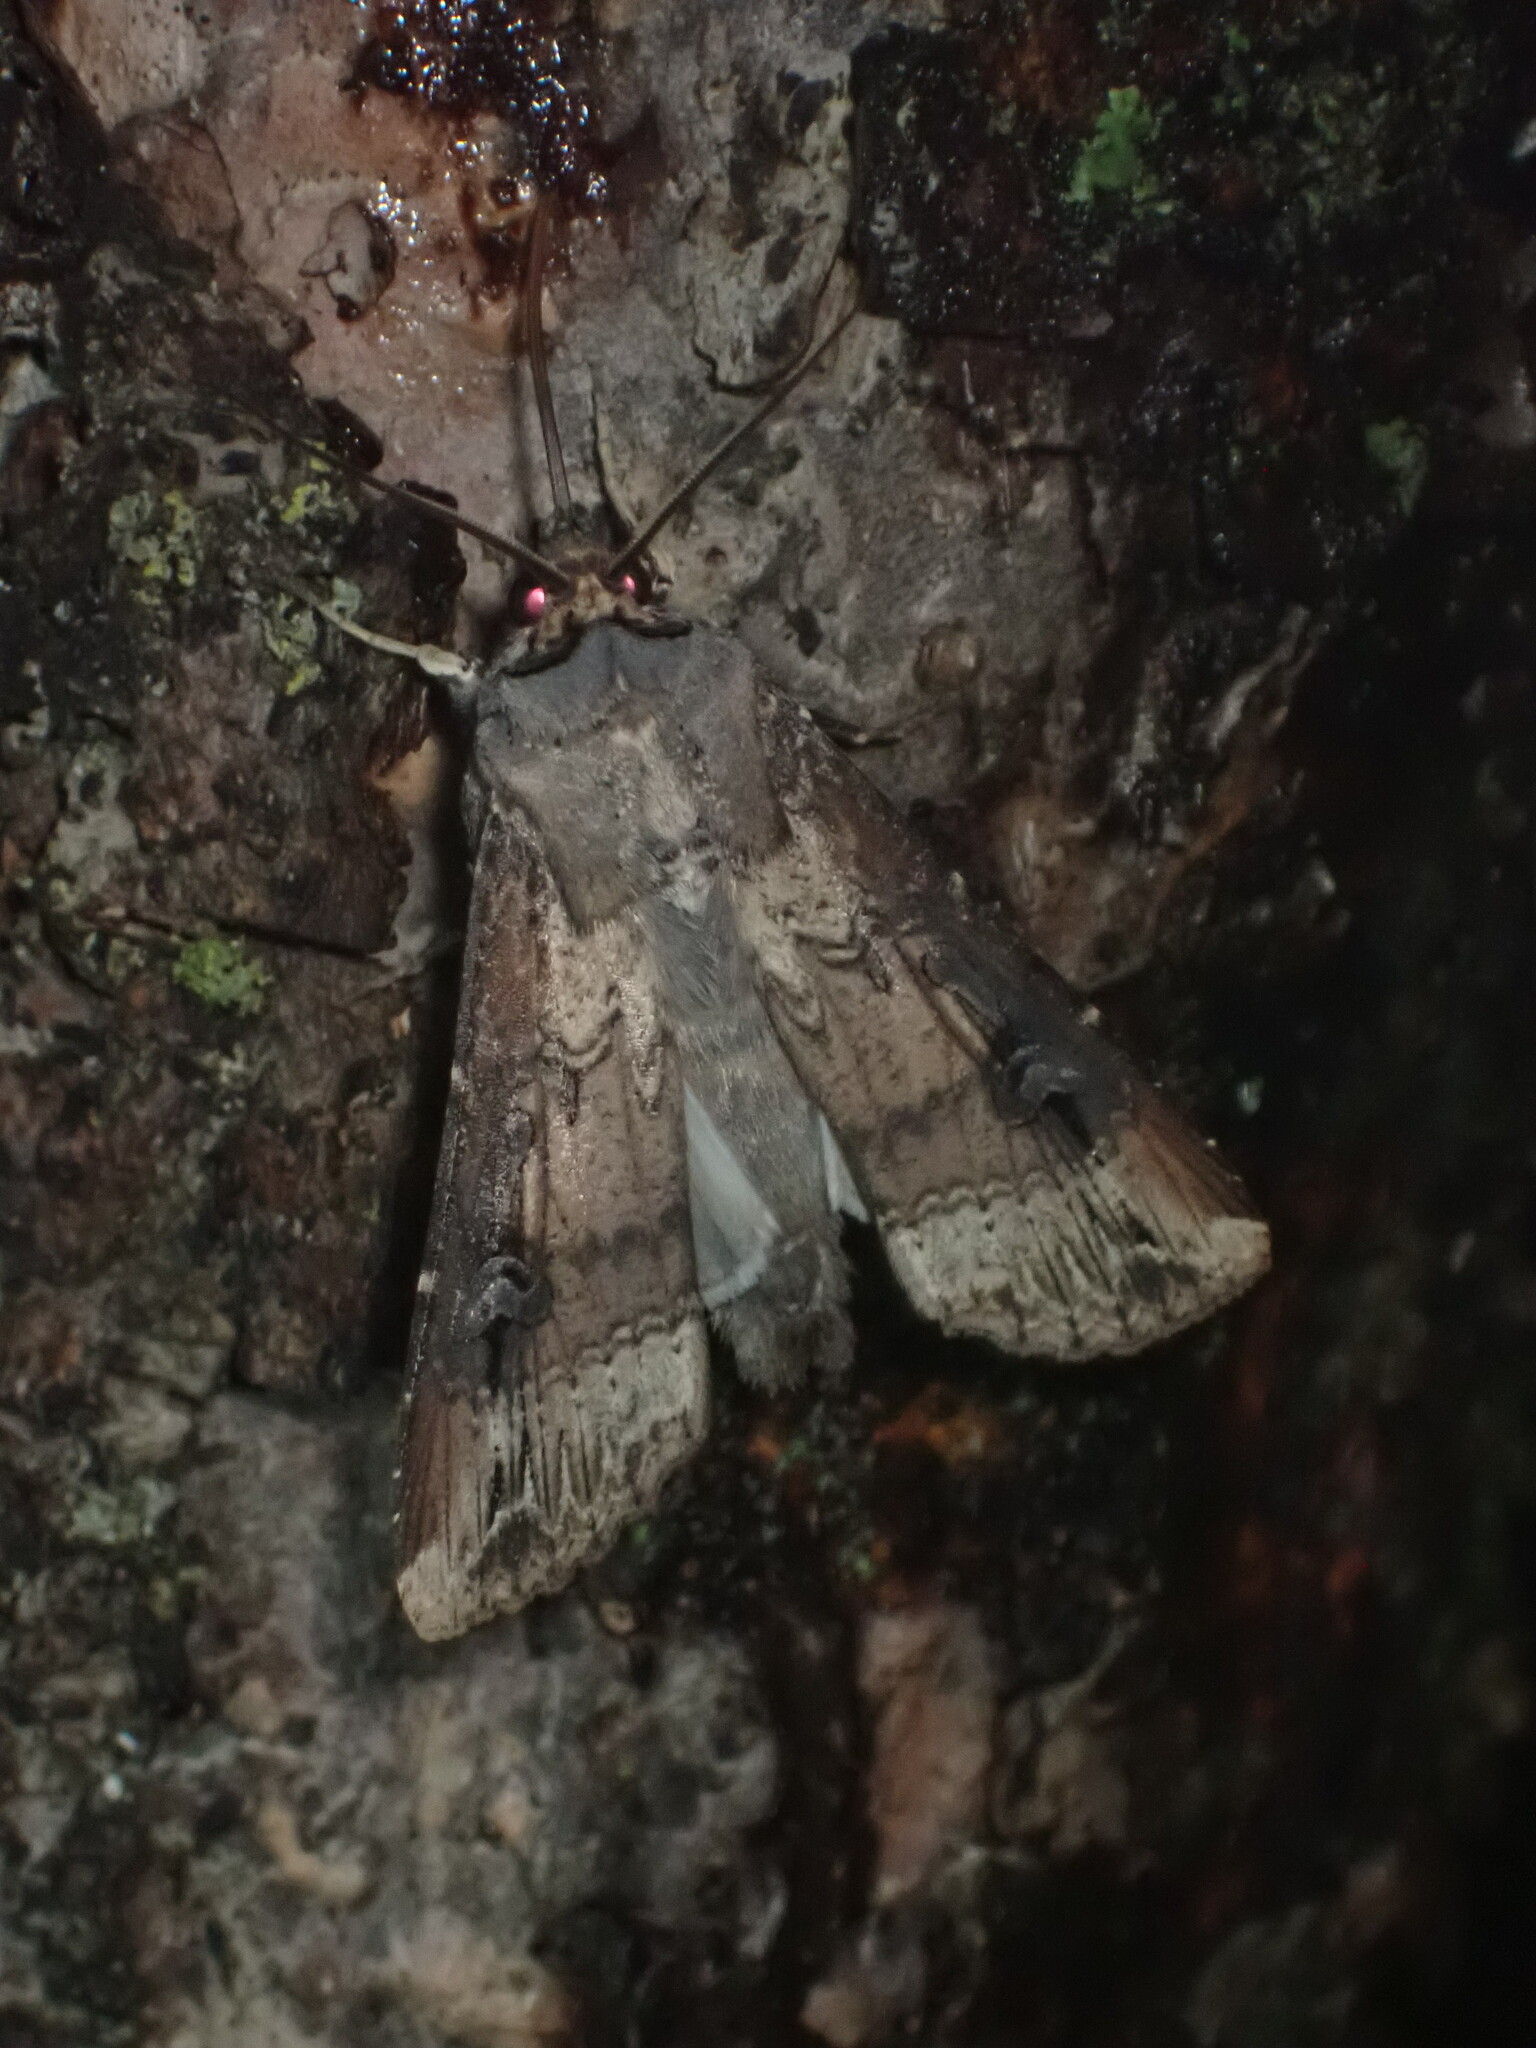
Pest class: cutworms